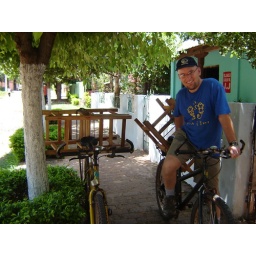
Getting our new wooden chairs home...on bikes just like back in the US (only no bike trailer here)!